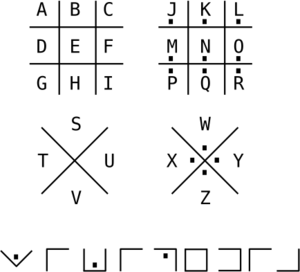
Exemple de chiffrement de type ""pigpen"""
Le chiffre des francs-maçons, aussi appelé chiffre pigpen, ou chiffre du parc à cochons, est un chiffrement élémentaire par substitution monoalphabétique qui s'appuie sur une construction géométrique mnémotechnique. Possédant de nombreuses variantes, et étant simple à utiliser, il possède surtout une valeur pédagogique, artistique, et dans une certaine mesure, historique. Comme toutes les substitutions du même type, ce chiffrement n'oppose aucune difficulté à la cryptanalyse et n'a donc aujourd'hui pas d'application industrielle, commerciale ou militaire. Utilisé sporadiquement par quelques sociétés secrètes ou occultistes, le chiffre des francs-maçons est aujourd'hui l'une des substitutions simples les plus connues.